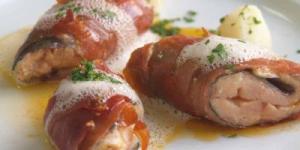
trucha a la navarra